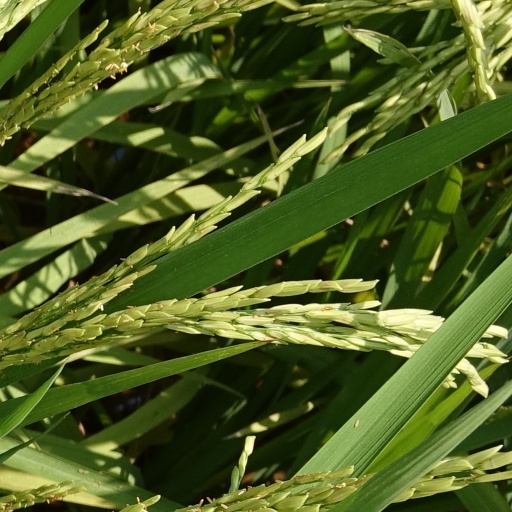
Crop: rice